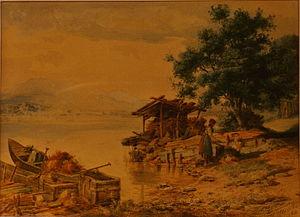
Heinrich Höfer, Sur l'ile de choux dans le Chiemsee, aquarelle, 27x20 cm, sign. bas droite ""Zur Erinnerung Heinrich Höfer 1864"""